Scott Paper Company

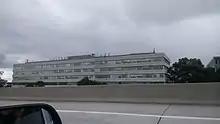
International Plaza

The headquarters of the company for many years was located at International Plaza (known then as Scott Plaza) in Tinicum Township, Delaware County, Pennsylvania, in Greater Philadelphia. The complex at that time consisted of three buildings known as Plaza I, Plaza II, and Plaza III. Plaza I was completed in 1961. Plaza II was completed after 1961. Plaza III was completed in 1969. The complex was constructed for the purpose of serving as Scott's headquarters.